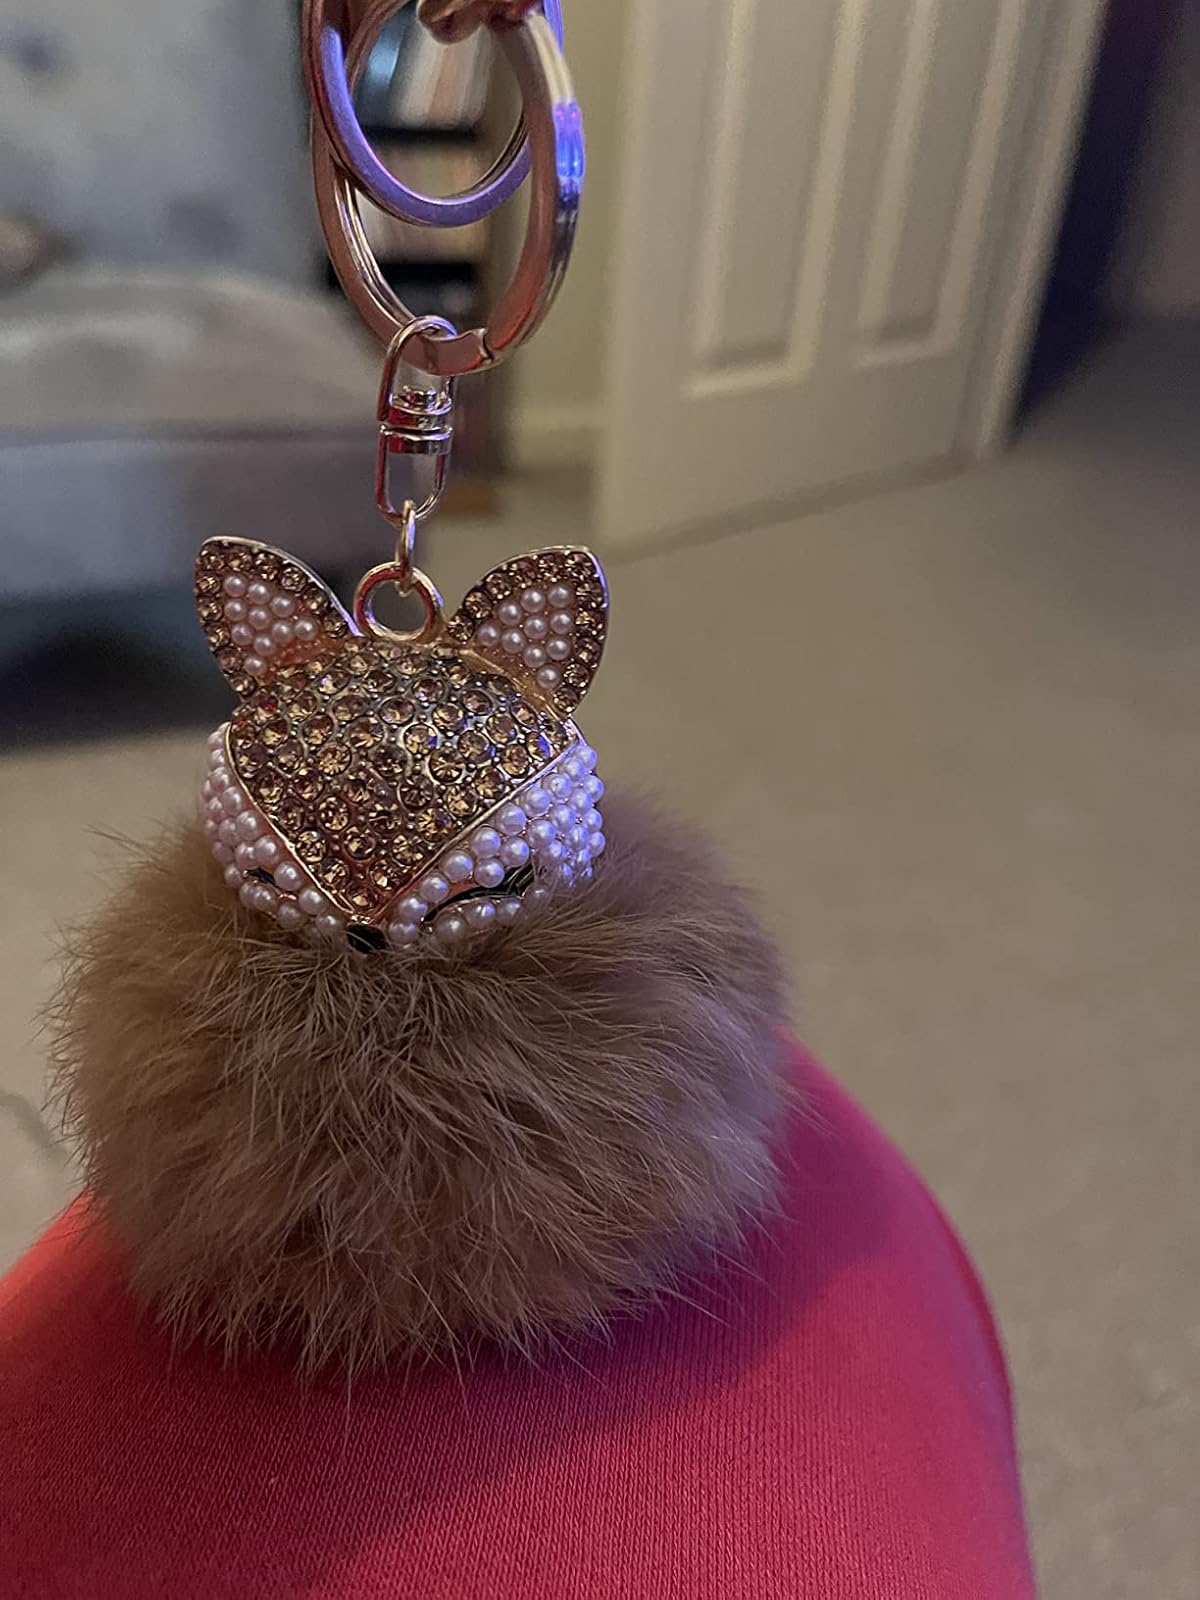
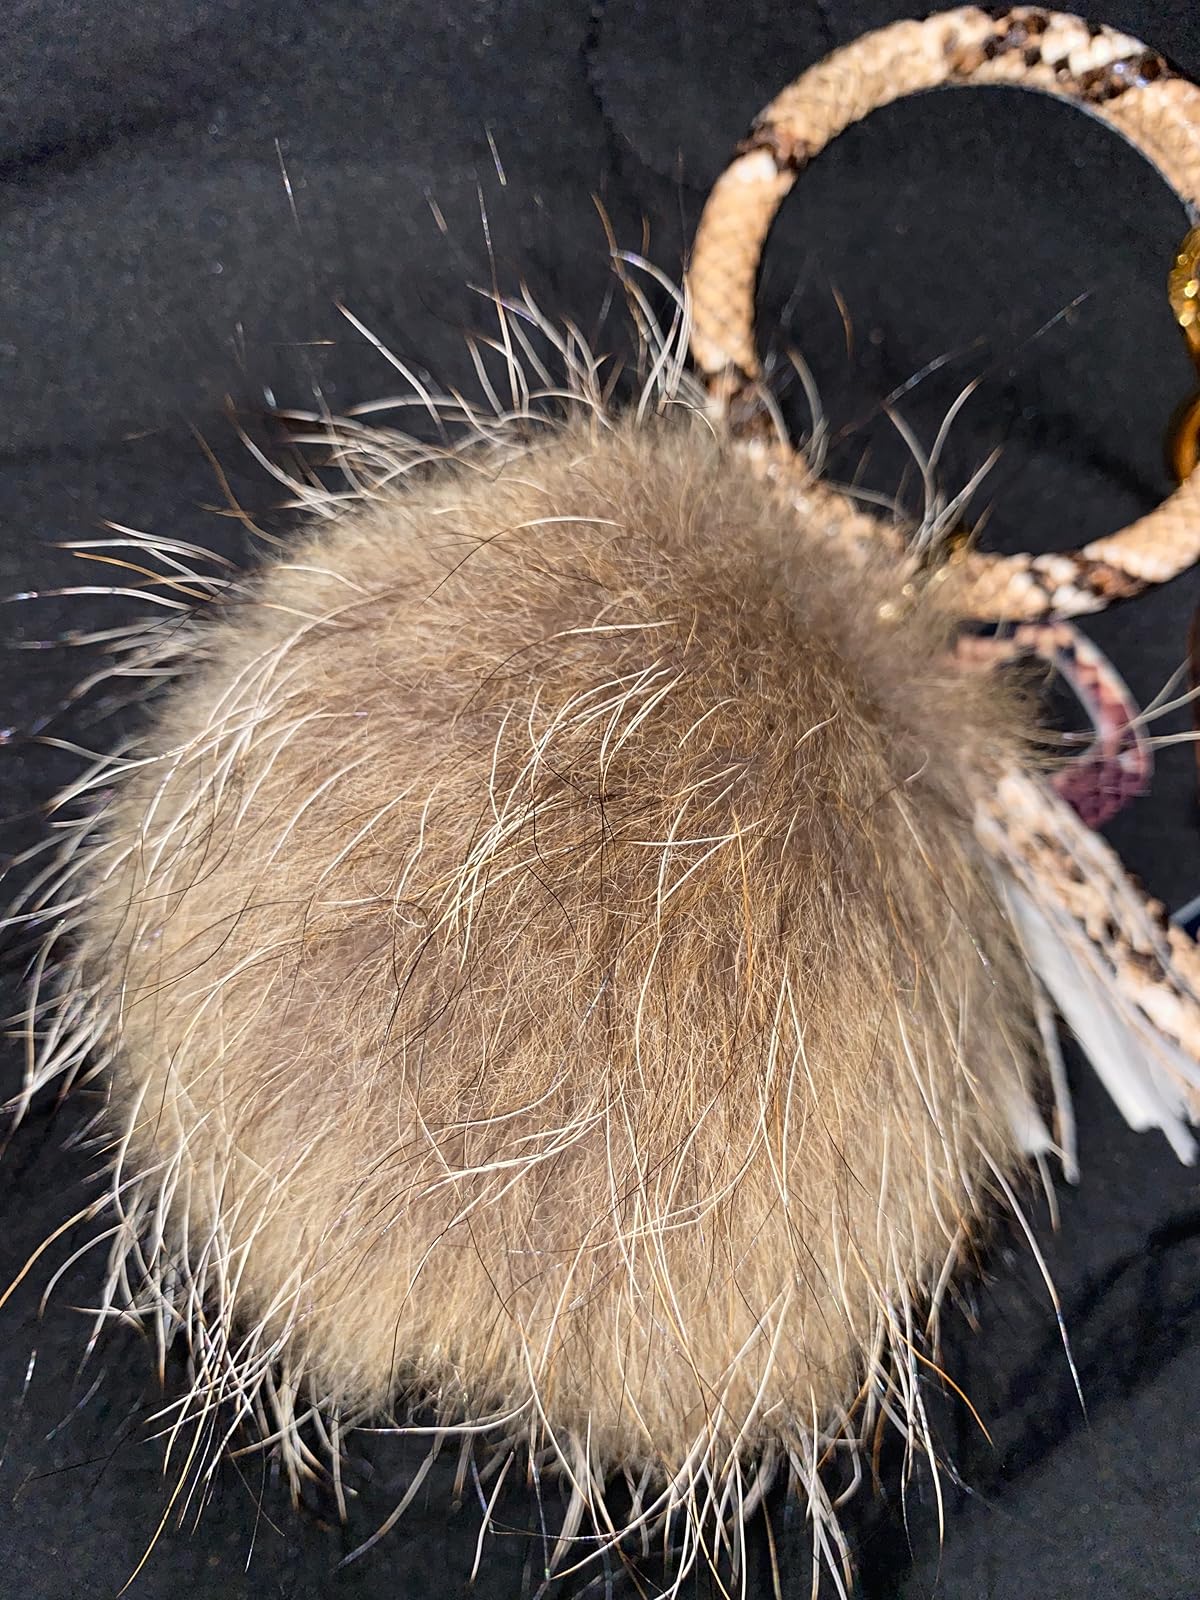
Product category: accessories_keychain
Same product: no